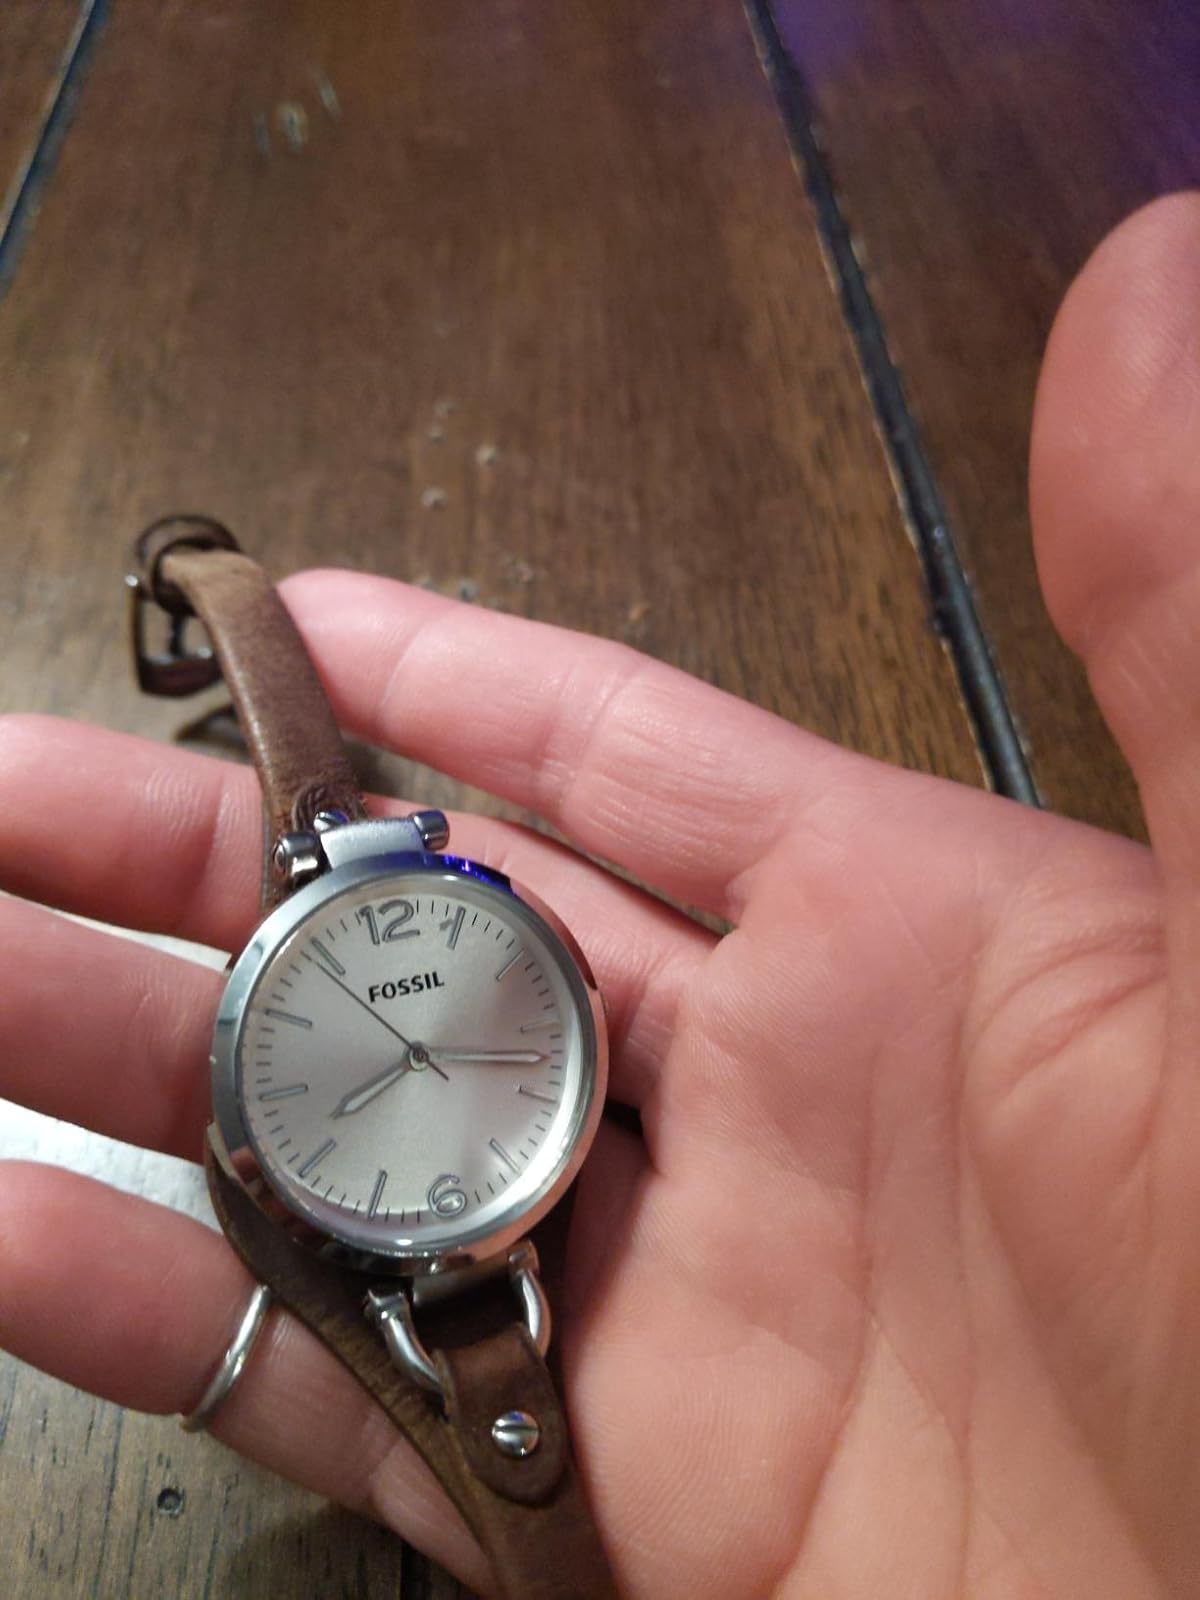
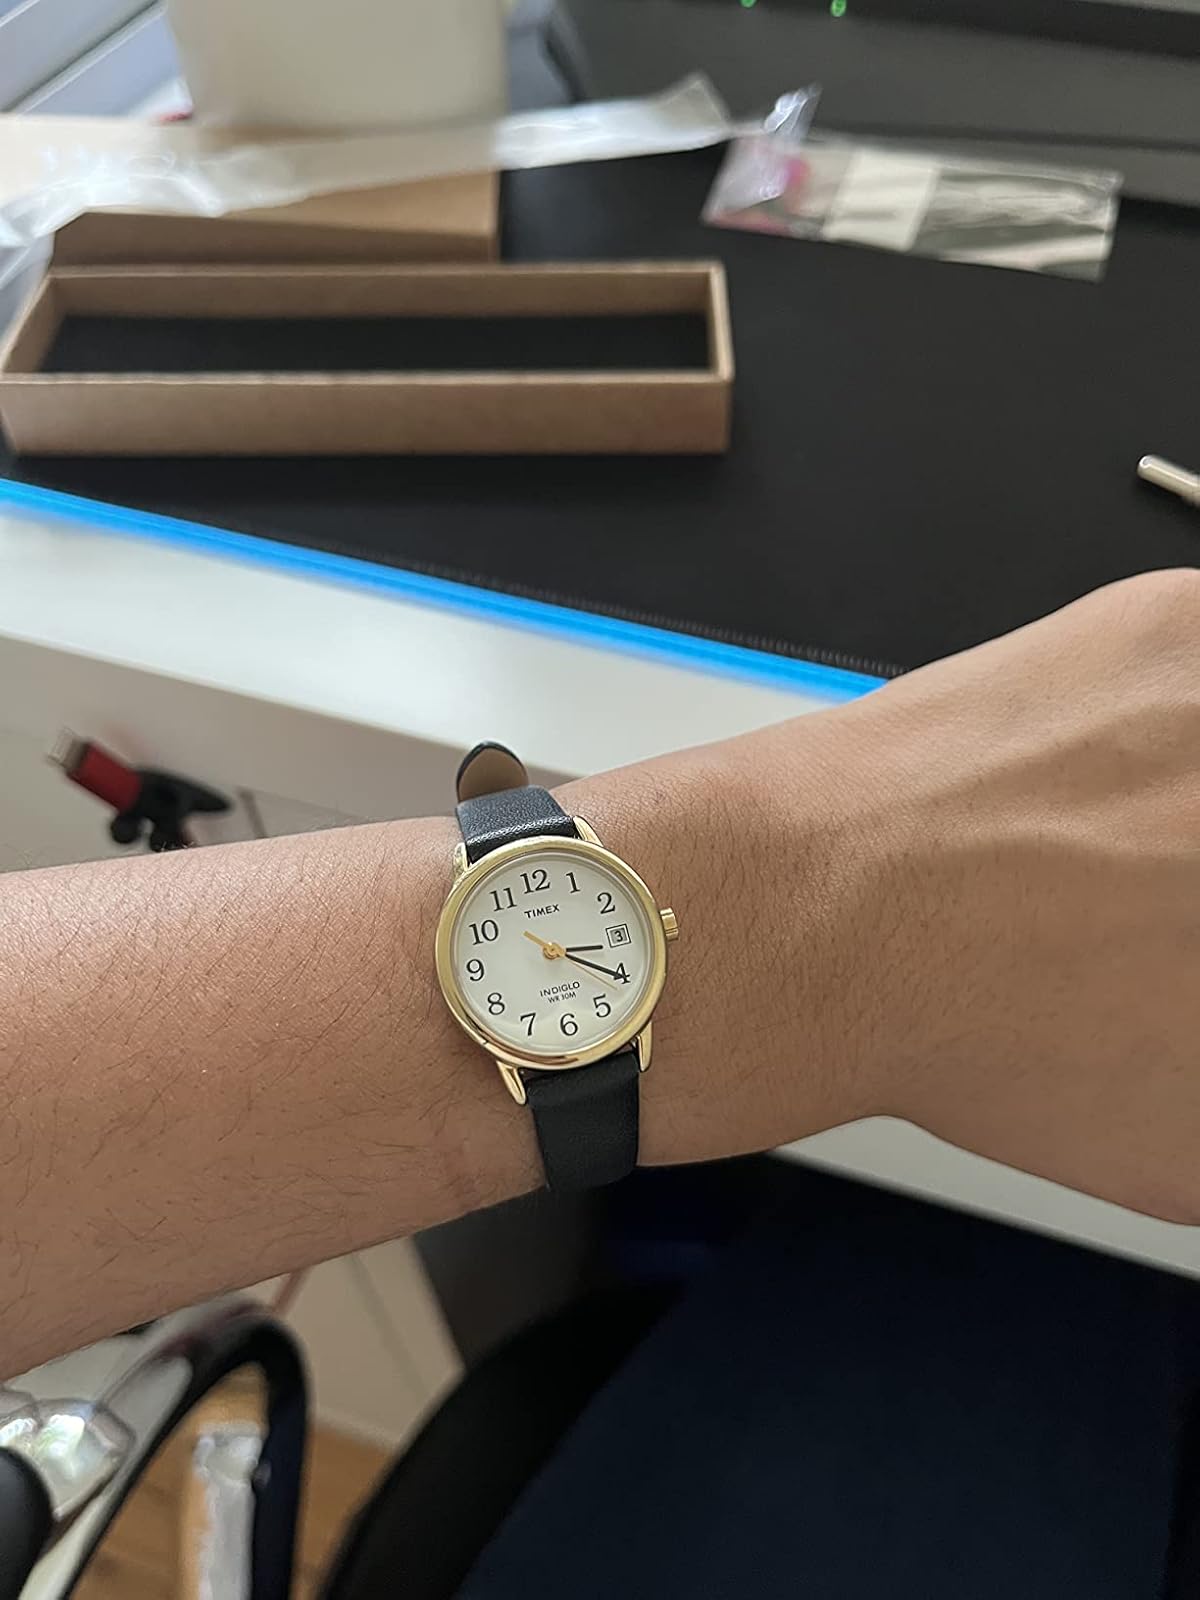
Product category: accessories_watch
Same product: no